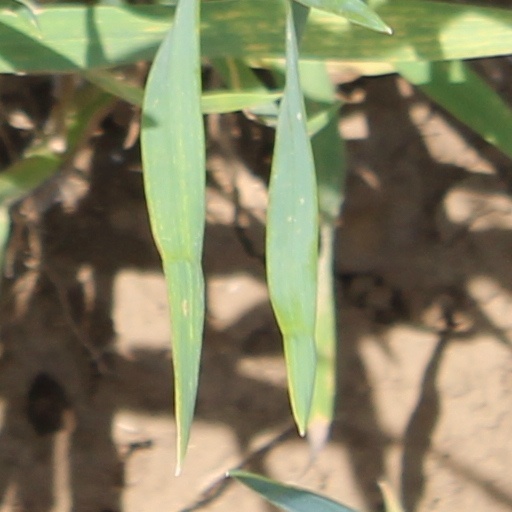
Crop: wheat